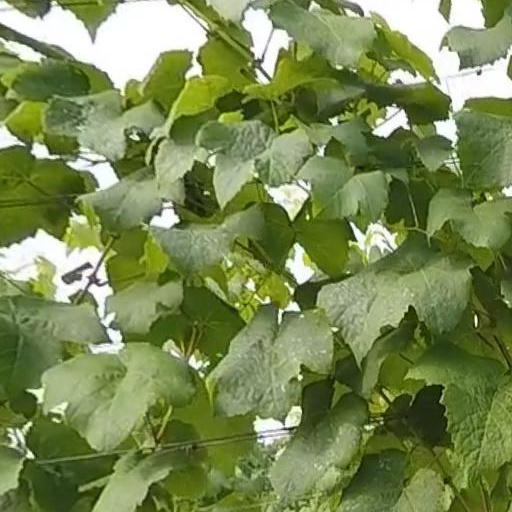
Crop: grape